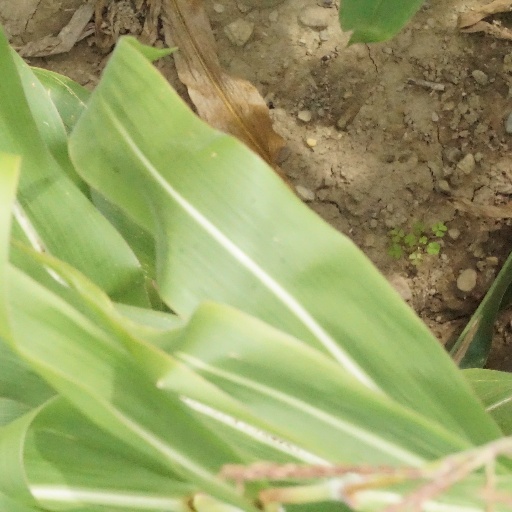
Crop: maize; corn